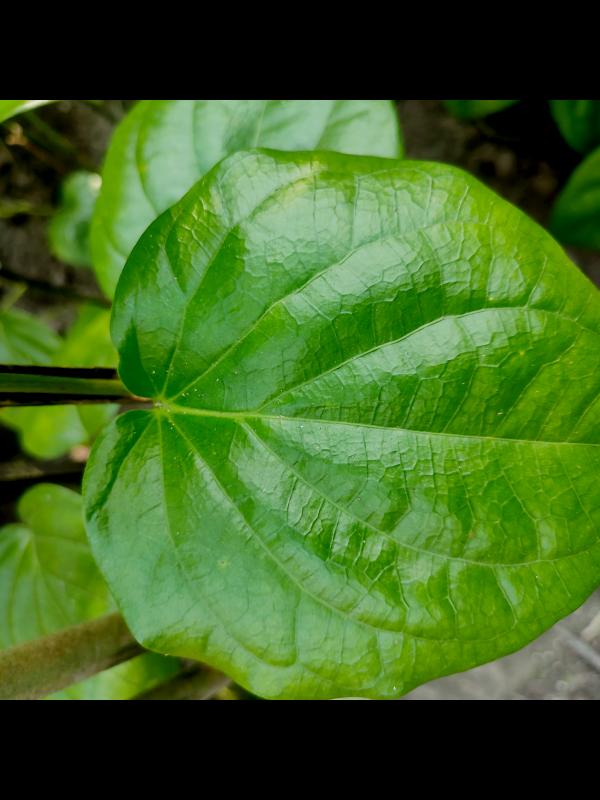
Label: Healthy_Leaf